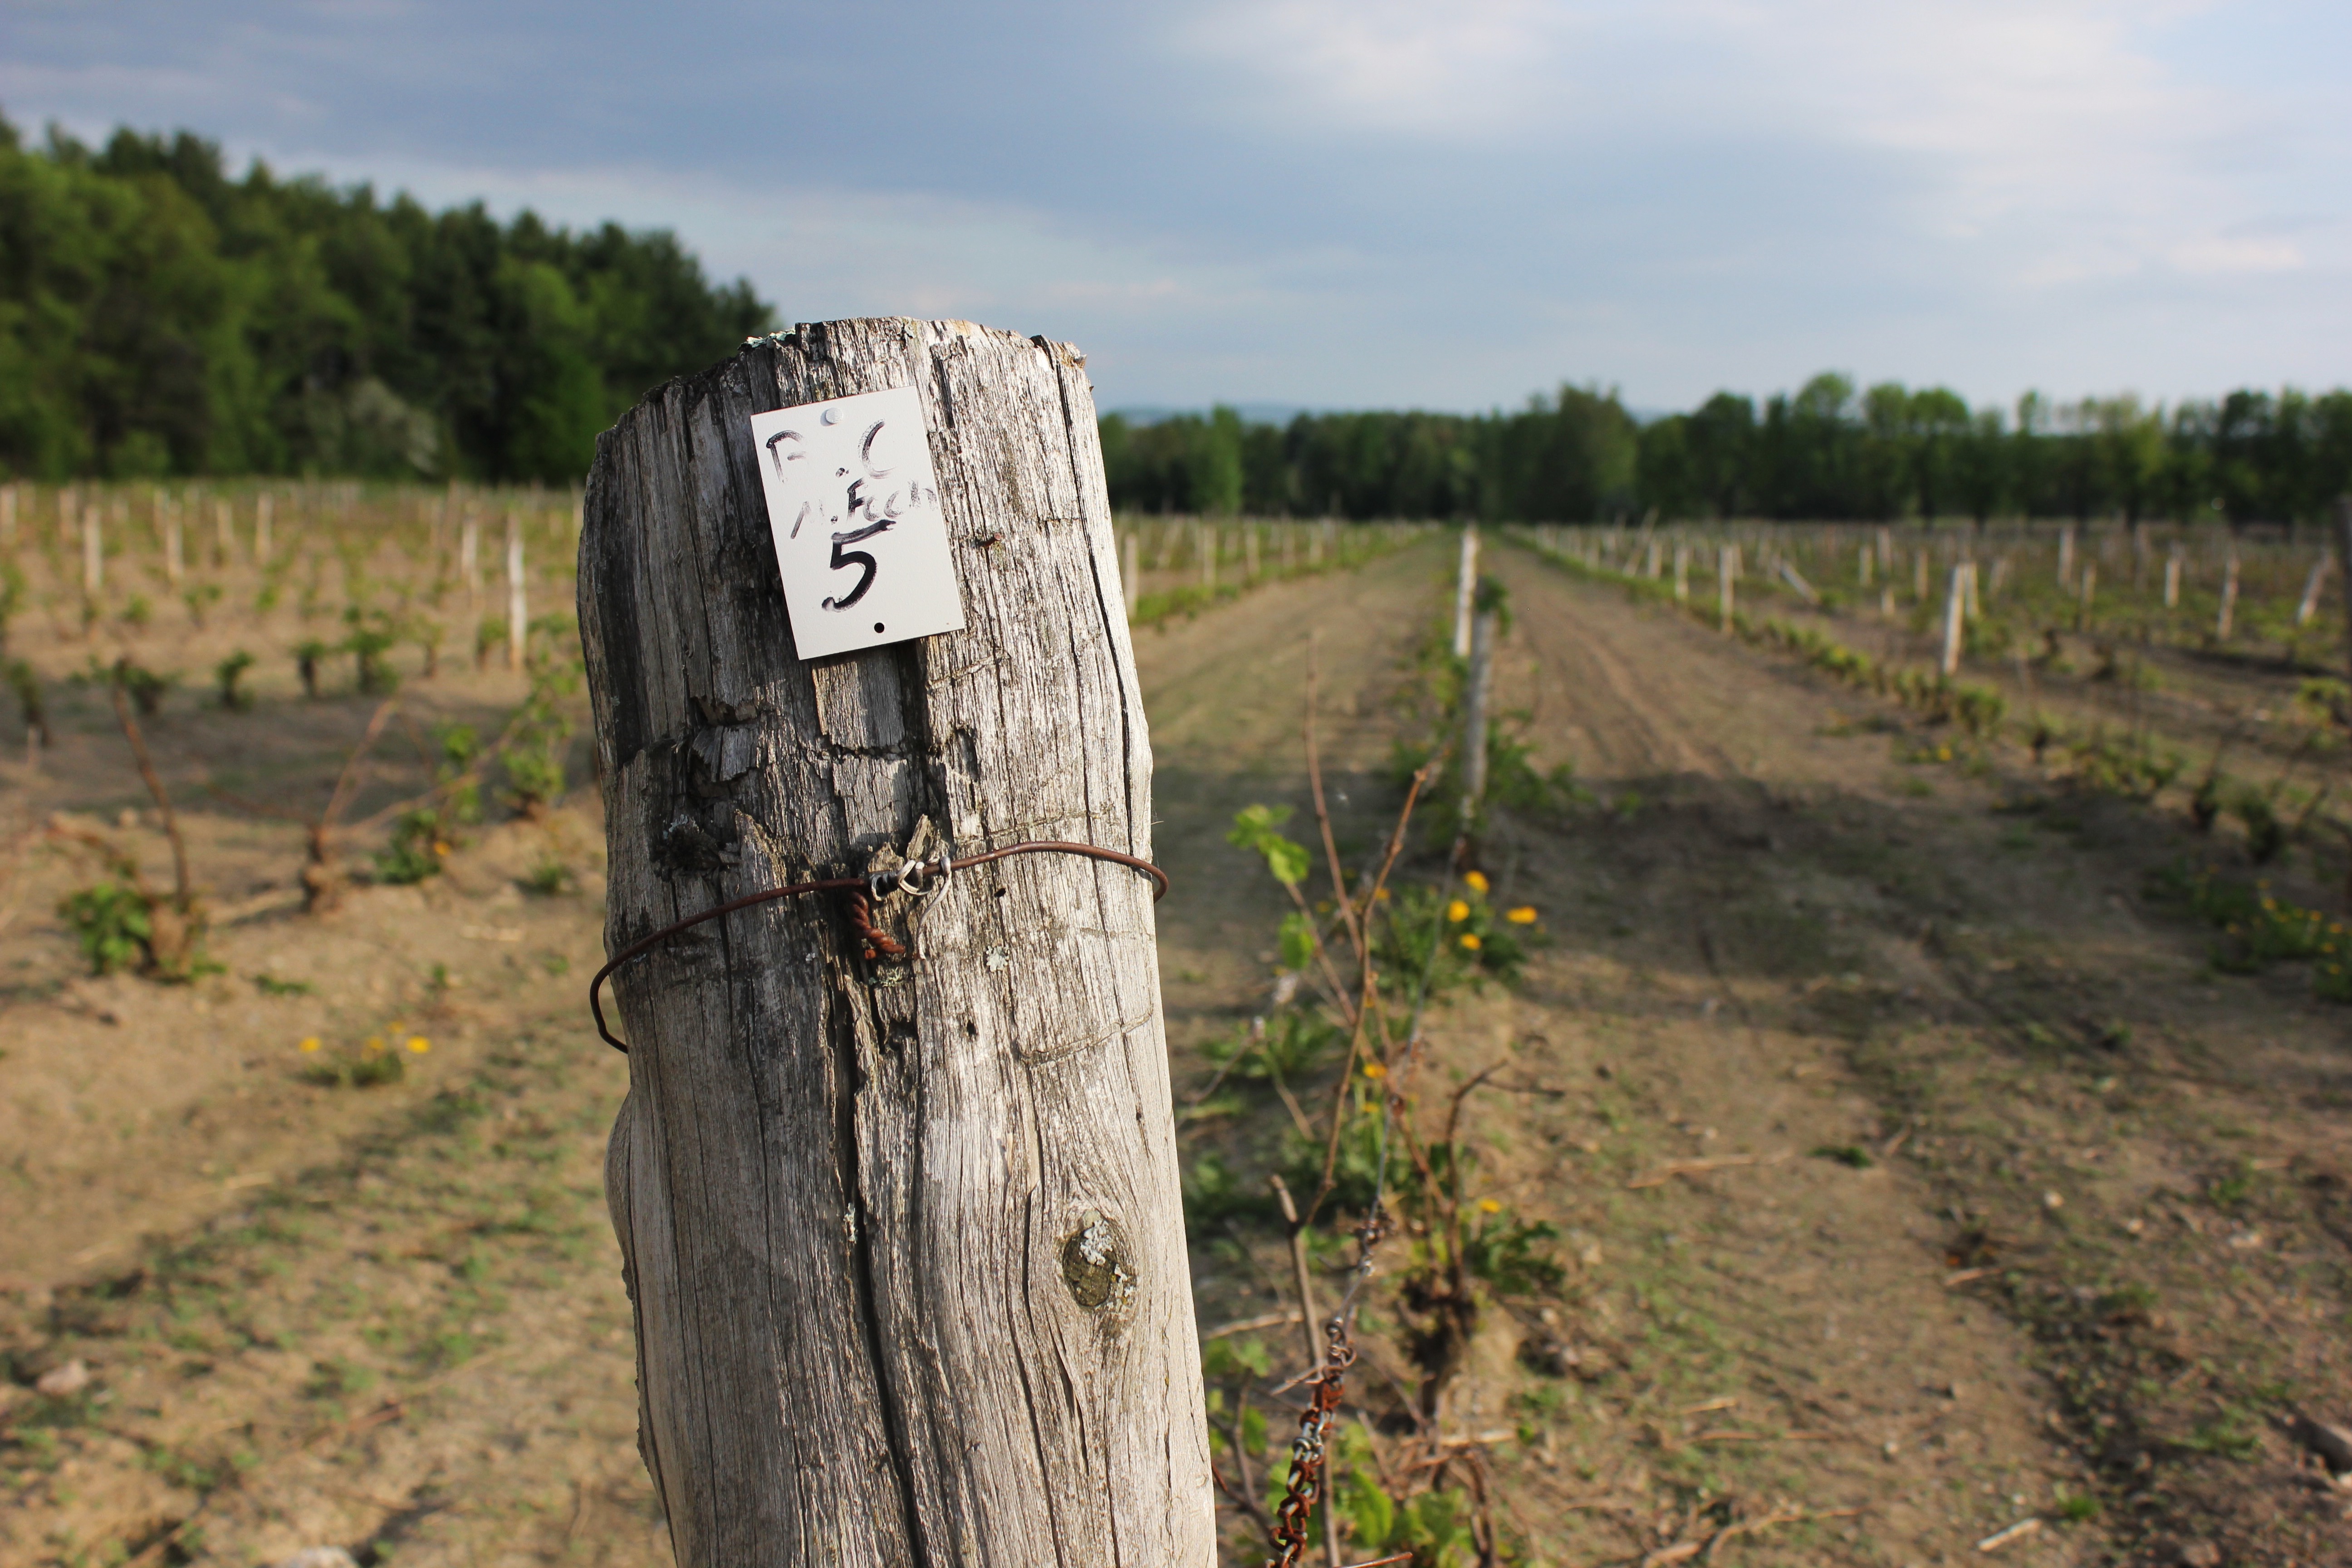
tree, trail, soil, agriculture, rural area